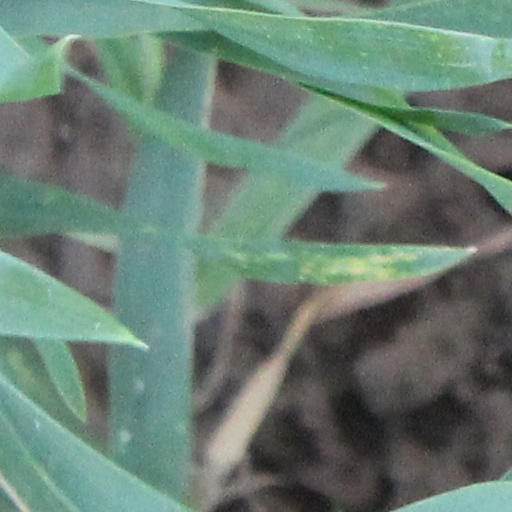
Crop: wheat